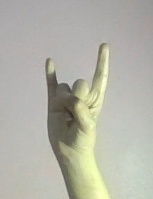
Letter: la